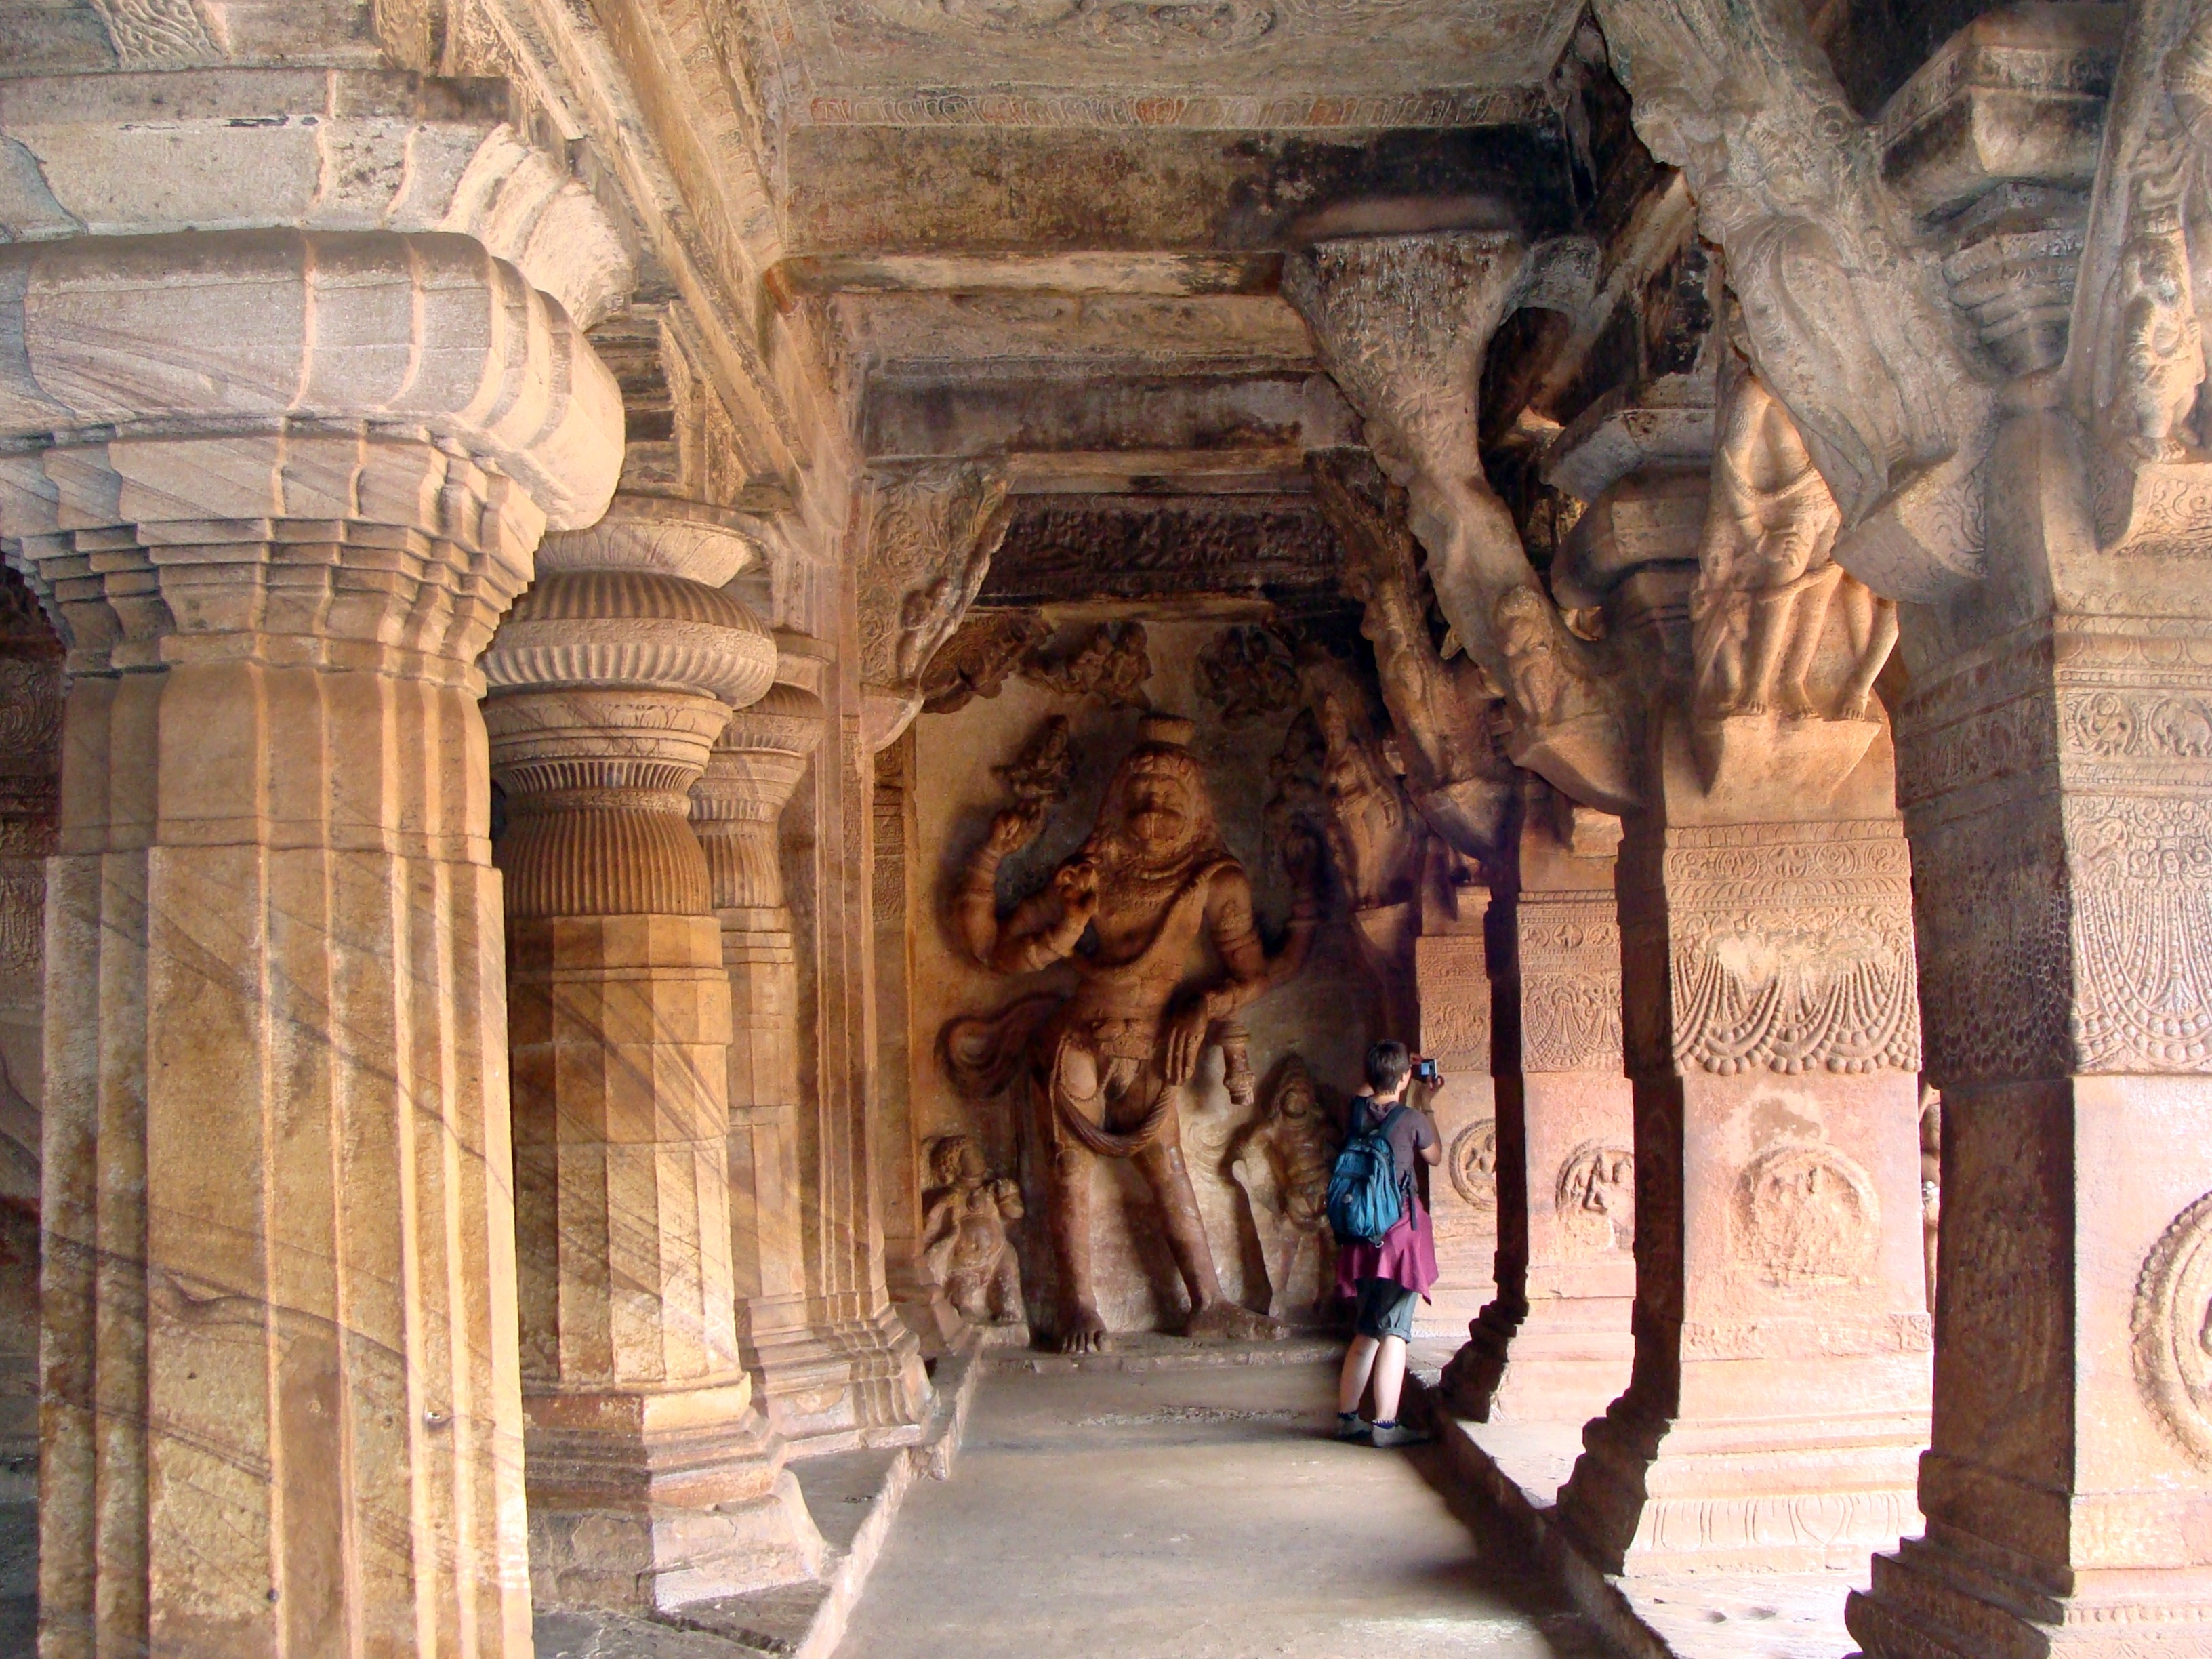
structure, travel, formation, arch, column, holiday, place of worship, religious, temple, ruins, india, god, crypt, karnataka, sand stone, ancient history, badami, cave temples